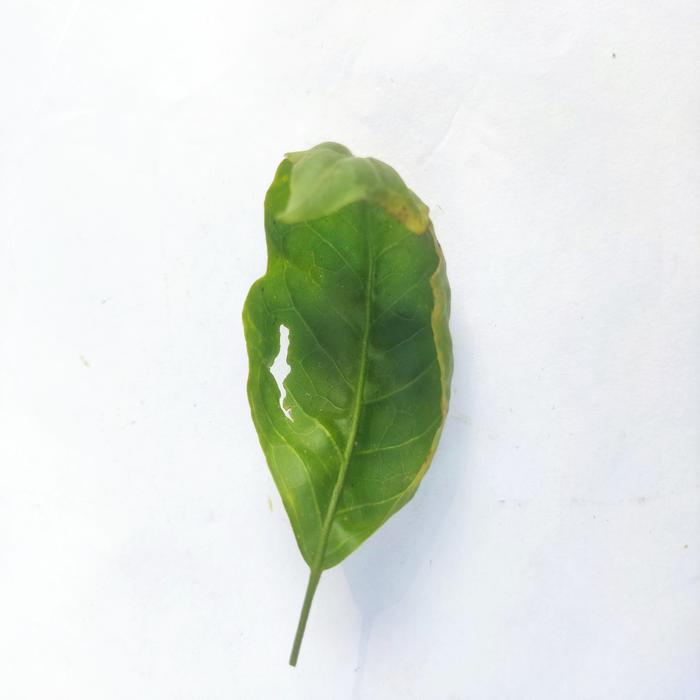
Crop: Aegle Marmelos
Leaf condition: Leaf_Curl